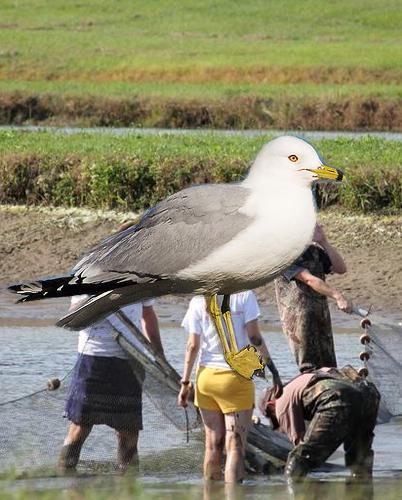
Bird species: Ring_billed_Gull
Bird type: waterbird
Background: water